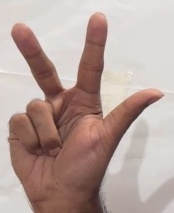
ASL sign: 3